Castel Merle

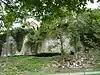
Castanet shelter

This rock shelter, like the Blanchard shelter, had some rocks with engraved vulvas and phalli. In the rock, both at ground level and in the ceiling, small rings have been made which may have been used to fasten a screen of animal skins at the front of the shelter. This shelter was further excavated in 2012 by White, unearthing more than 150,000 (often very small) artifacts.